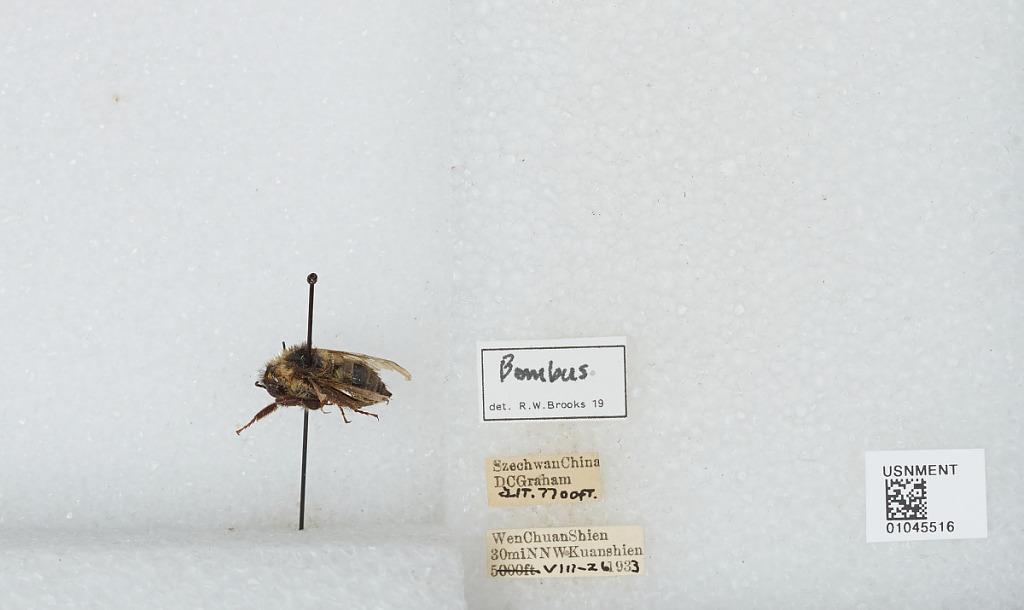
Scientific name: Bombus sp.
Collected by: D. Graham
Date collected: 1933-8-26
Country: China
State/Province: Sichuan
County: Wenchuan Xian
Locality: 30 mi NNW Kuanshien
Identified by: Brooks, R. W.